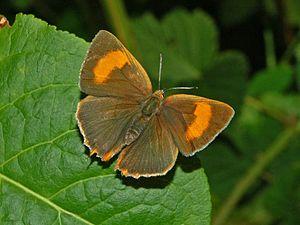
La Thècle du bouleau ou Thécla du bouleau est une espèce paléarctique de lépidoptères de la famille des Lycaenidae et de la sous-famille des Theclinae.